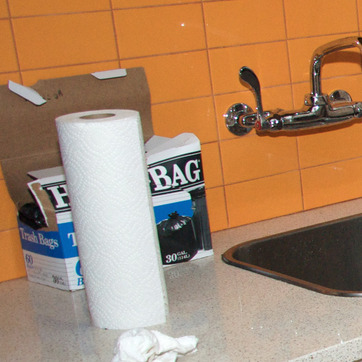
Material: paper